Reyna (musical group)

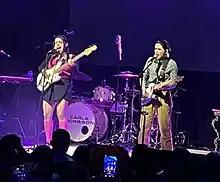
Gab (left) and Vic (right) performing in 2023.

Sisters Gabriela "Gab" and Victoriah "Vic" Banuelos grew up in El Paso, Texas. As children, they would sing at their grandmother's shows, as she was a singer in a mariachi band. They continued on to write and record their own songs for guitar and bass from a young age, with encouragement from their father.